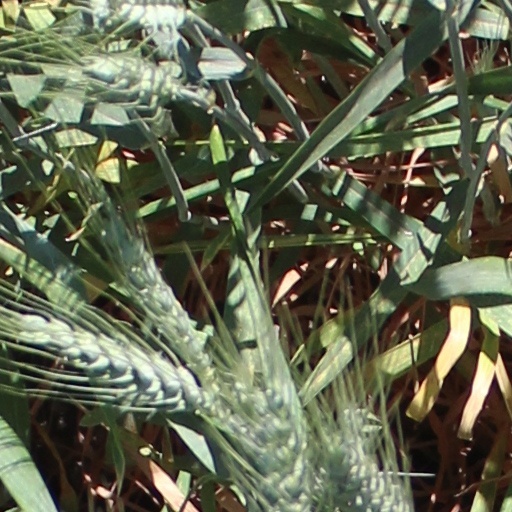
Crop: wheat